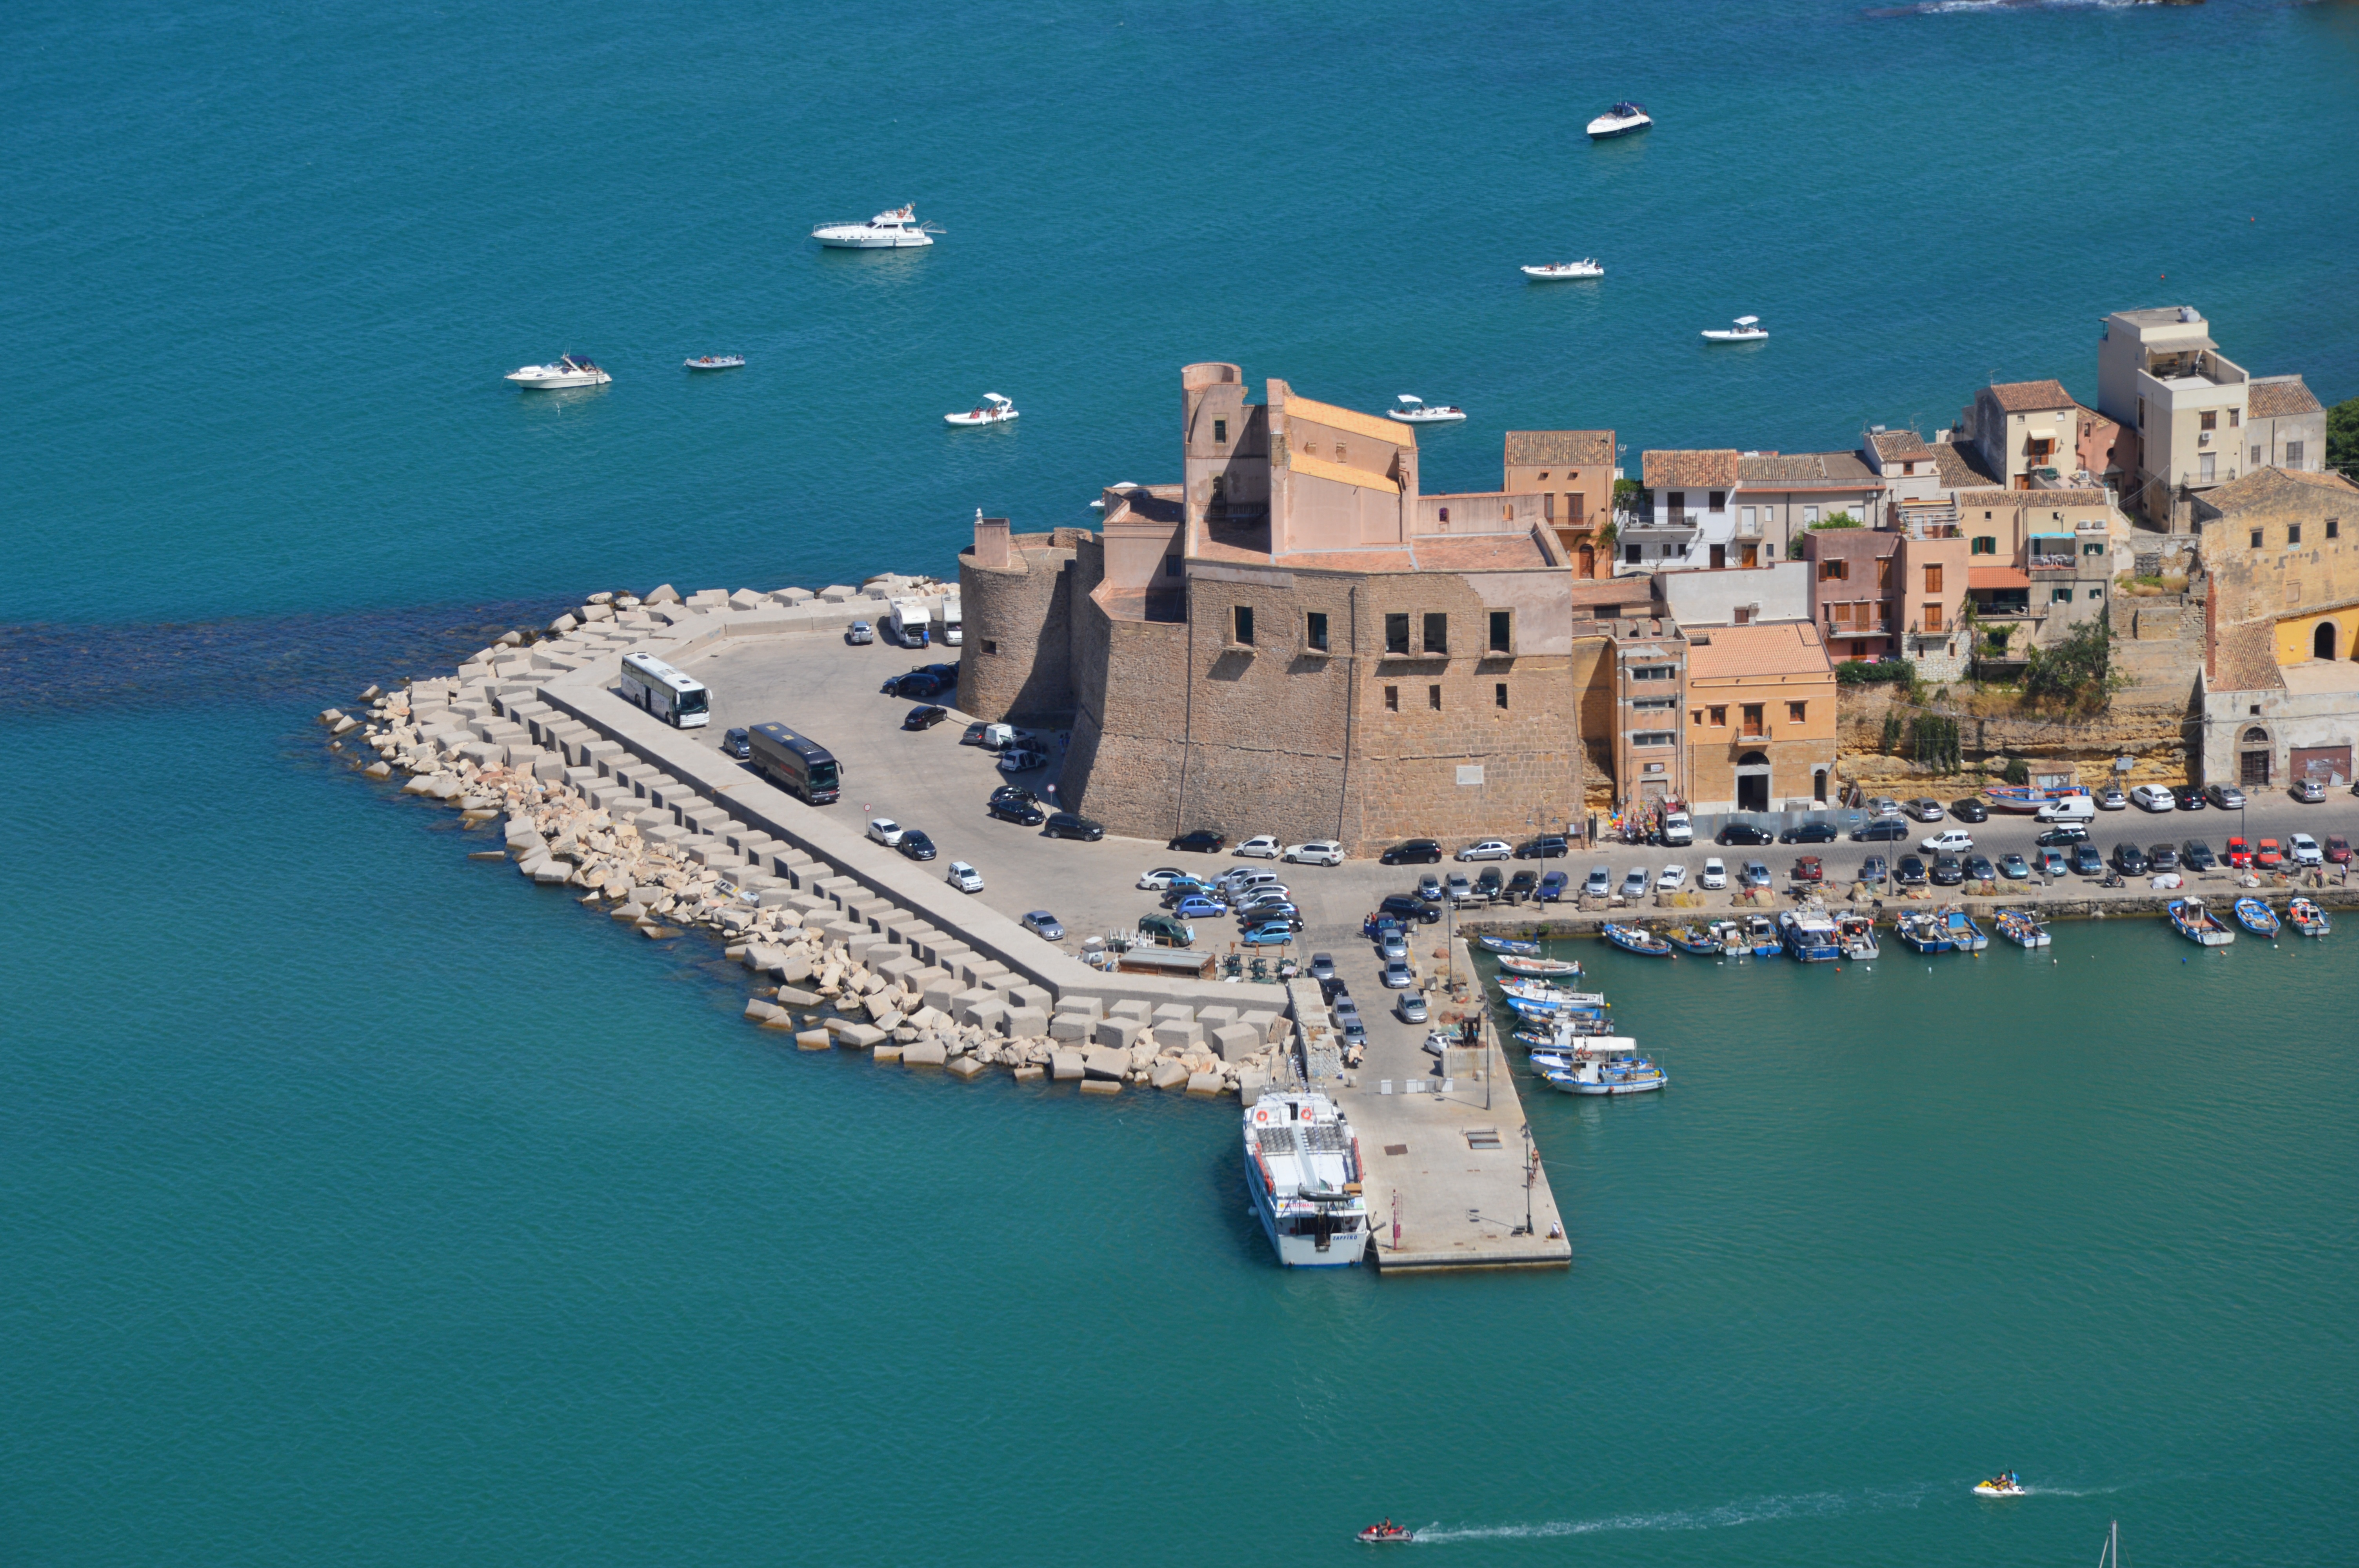
landscape, sea, coast, ocean, dock, city, vehicle, bay, harbor, marina, port, channel, porto, cape, sicily, drills, aerial photography, sea medterranean